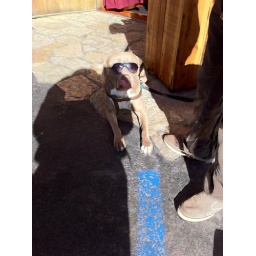
This dog was actually walking around with the glasses